Pinole, California

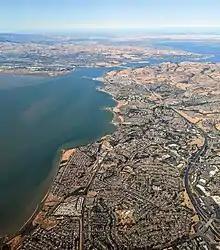
Aerial view: Pinole is around the center, and through the partial cloverleaf interchange of Richmond Parkway and Interstate 80 at lower right.

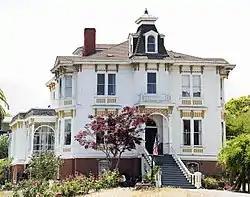
Bernardo Fernandez House

According to the United States Census Bureau, the city has a total area of , of which (56.6%) are covered by water. The city of Pinole has habitat areas that support the endangered species Santa Cruz tarweed on the California coastal prairie ecosystem. A colony of this rare plant was discovered during preparation of an environmental impact report for a proposed shopping center on the east side of I-80 in the late 1980s. Subsequently, a plan was developed by the city to conduct replanting of this tarweed on the slopes within the right-of-way of the interstate. Also running through the city is Pinole Creek.